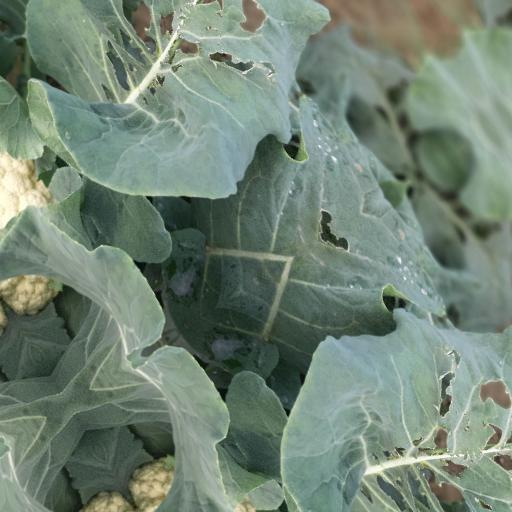
Label: Black Rot